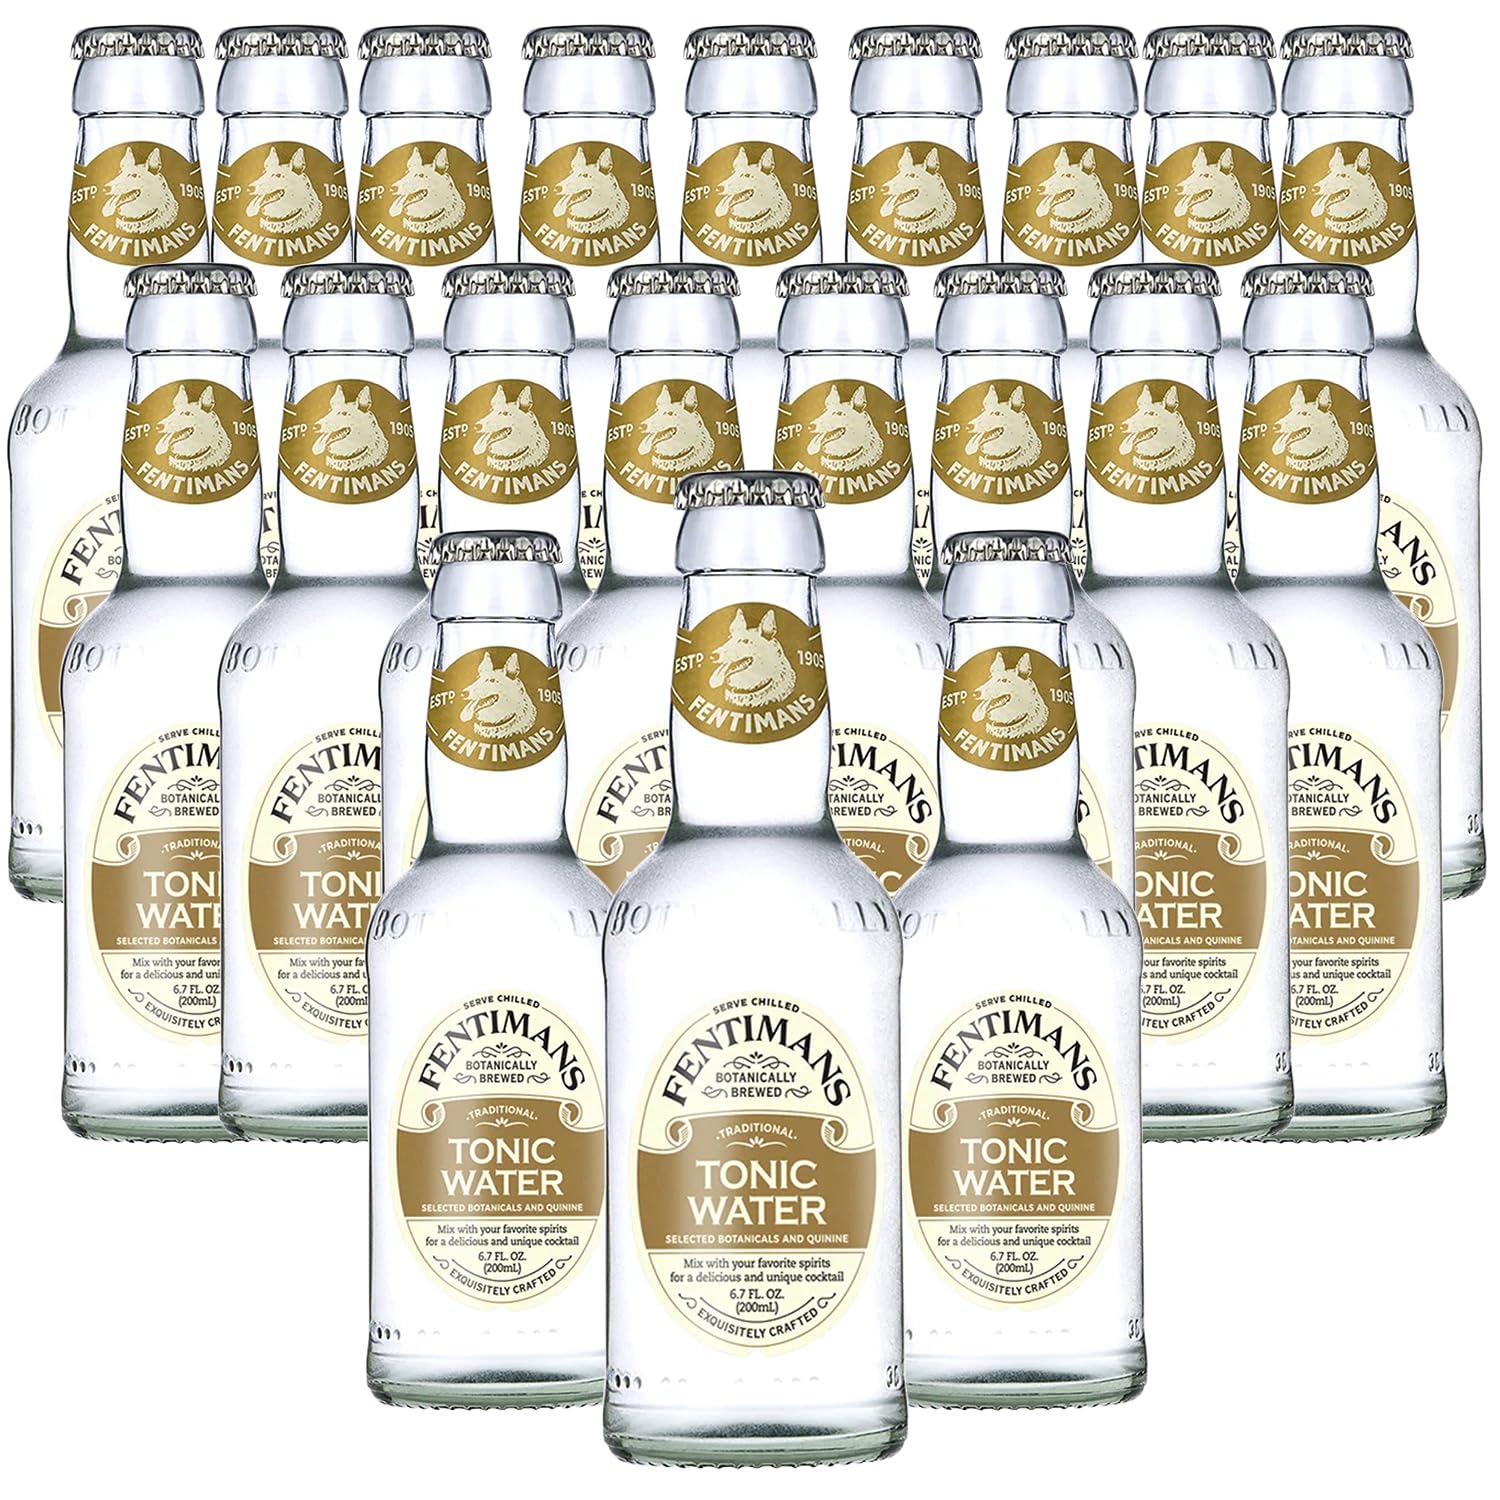
Item Name: Fentimans Botanically Brewed Natural Tonic Water, 6.7 fl oz Bottles – Premium Mixer for Cocktails & Refreshing Drinks
Bullet Point 1: Tonic Water: A light and finely carbonated soda water. No artificial sweeteners, flavorings or preservatives. These premium quality crafted drinks are infused with a variety of carefully selected botanicals. Juniper berries, kaffir lime leaves and lemongrass give these drinks a unique character and depth of taste.
Bullet Point 2: Elevate your drinks with expertly crafted tonic water and gin mixers that enhance both flavor and texture.
Bullet Point 3: Premium gin mixers are designed to complement your chosen spirit, accentuating citrus notes or adding a sweet and vibrant contrast.
Bullet Point 4: This tonic water refreshes and revitalizes any beverage, offering a perfect balance of classic and innovative flavors
Bullet Point 5: Explore unique cocktail recipes by pairing with your favorite spirits for a distinctive and sophisticated drinking experience.
Value: 134.0
Unit: Fl Oz

Price: 74.98